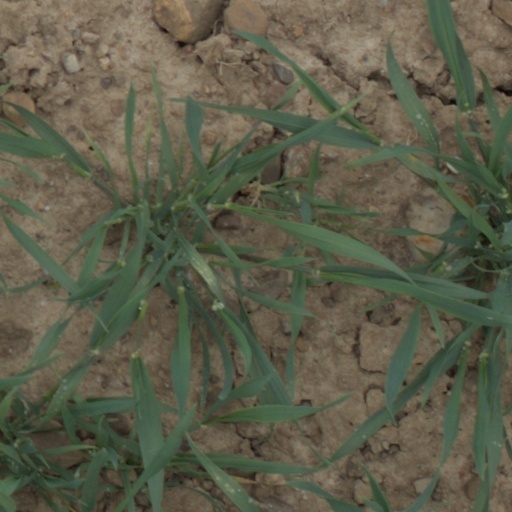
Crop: wheat